Eliada Home

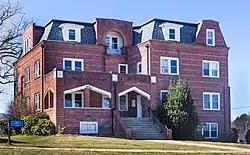
Allred Cottage, 2021

Eliada Home is a national historic district located near Asheville, Buncombe County, North Carolina. The district originally encompassed 10 contributing buildings and 3 contributing sites associated with a youth home complex in suburban Asheville. Of the original 10, only 5 remain. They included the early residential, administrative, and agricultural buildings of the home as well as a residence, a tabernacle site, a log guest cabin, and a cemetery. The primary buildings were the Main Building (built in 1915, but is no longer extant) and the Allred Cottage (1930). The buildings included representative examples of the Colonial Revival, Bungalow, Bungalow/craftsman, and Tudor Revival styles.